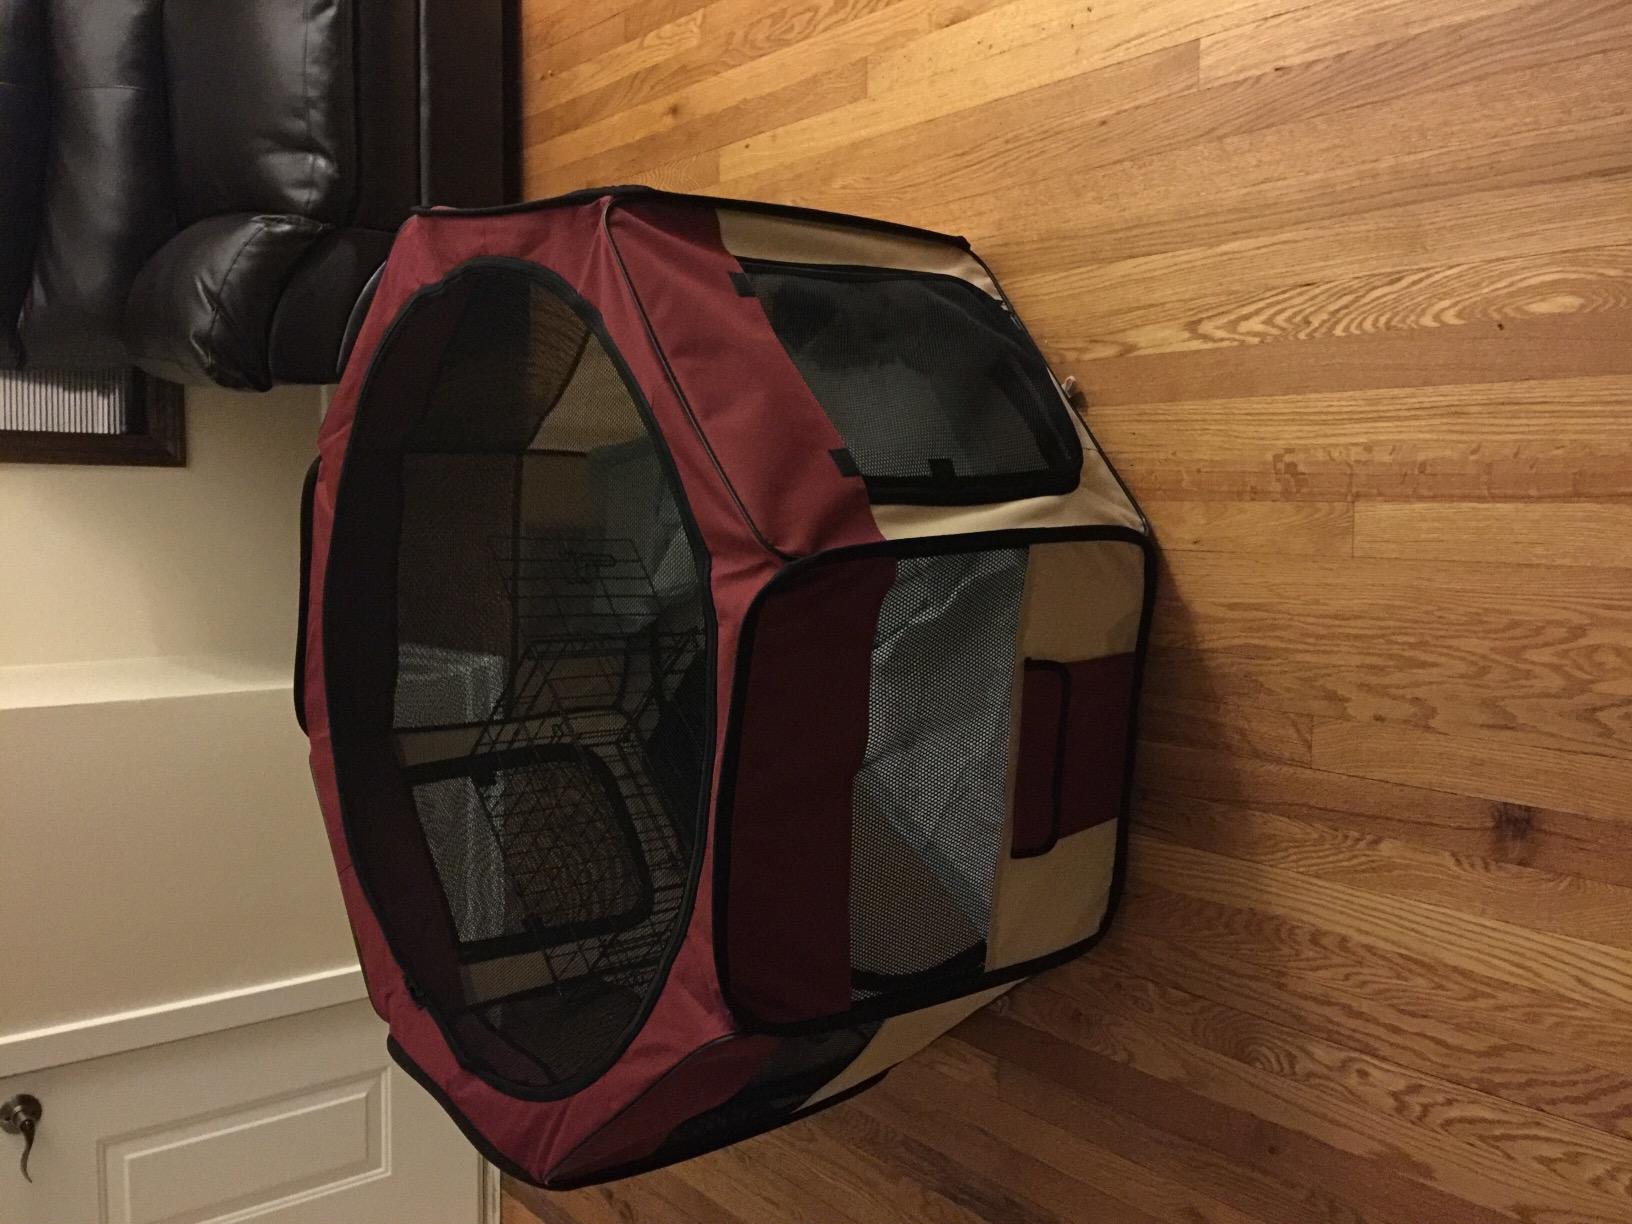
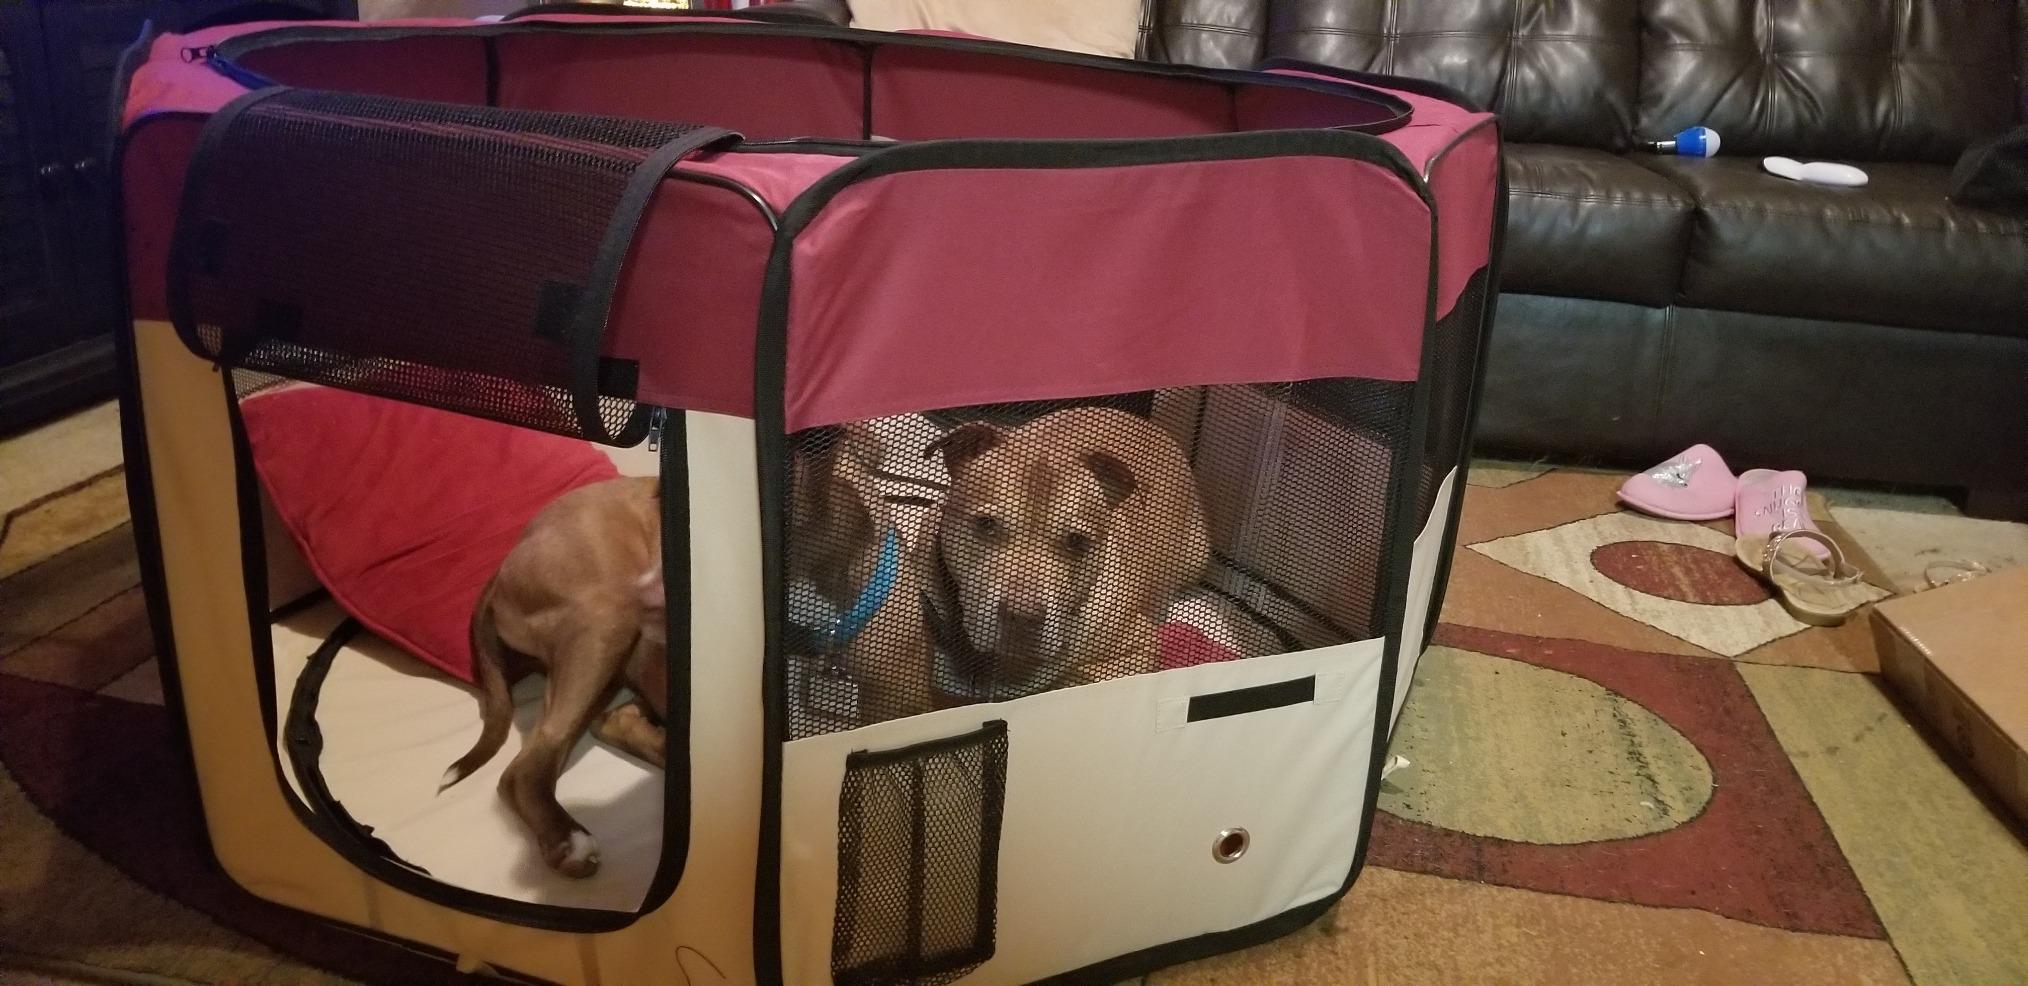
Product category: items_kennel
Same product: yes